Clement Isong

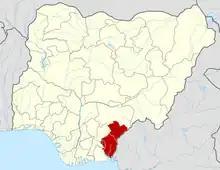
Cross River State in Nigeria

After retirement from the CBN, Isong entered politics and was elected the first civilian Governor of Cross River State from 1979 to 1983 on the National Party of Nigeria (NPN) platform. In 1981 Isong had to deal with a border crisis with Cameroon that originated in the Ikang area, visiting the trouble spot in person.